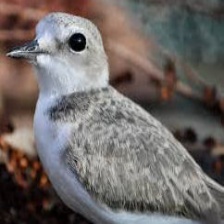
Species: SNOWY PLOVER
Scientific name: CHARADRIUS NIVOSUS